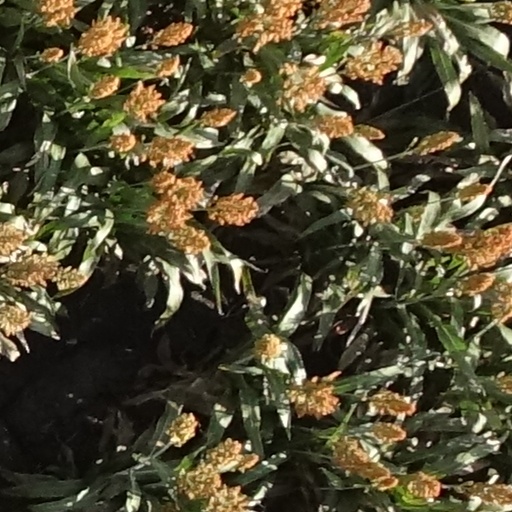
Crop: sorghum